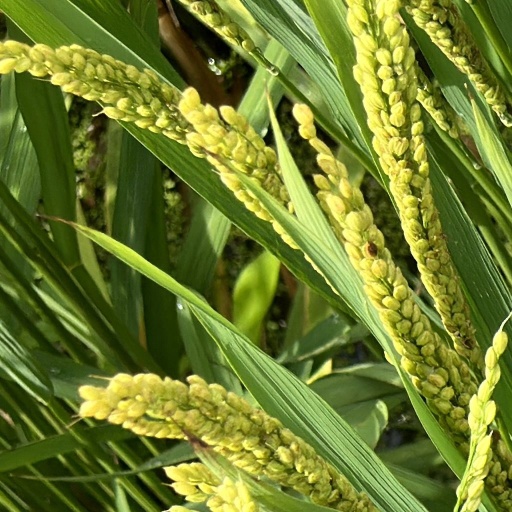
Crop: rice